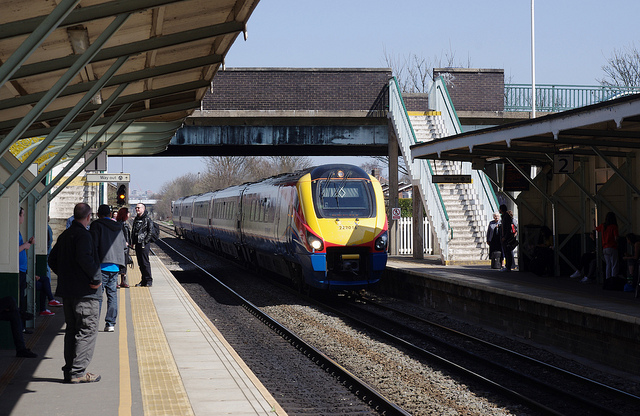
A train traveling down tracks near a train station.

A passenger train is approaching a train depot.

A train is driving down the tracks next to people who are waiting.

A group of people standing on the sides of tracks where a train in traveling.

A train station with people on the platform and a train on the tracks.